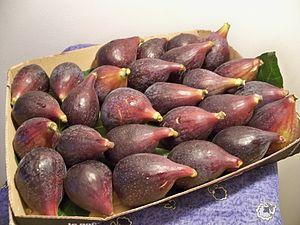
Plateau de figues longues noires de Caromb (Vaucluse, France)
Caromb est une commune française située dans le département de Vaucluse, en région Provence-Alpes-Côte d'Azur.